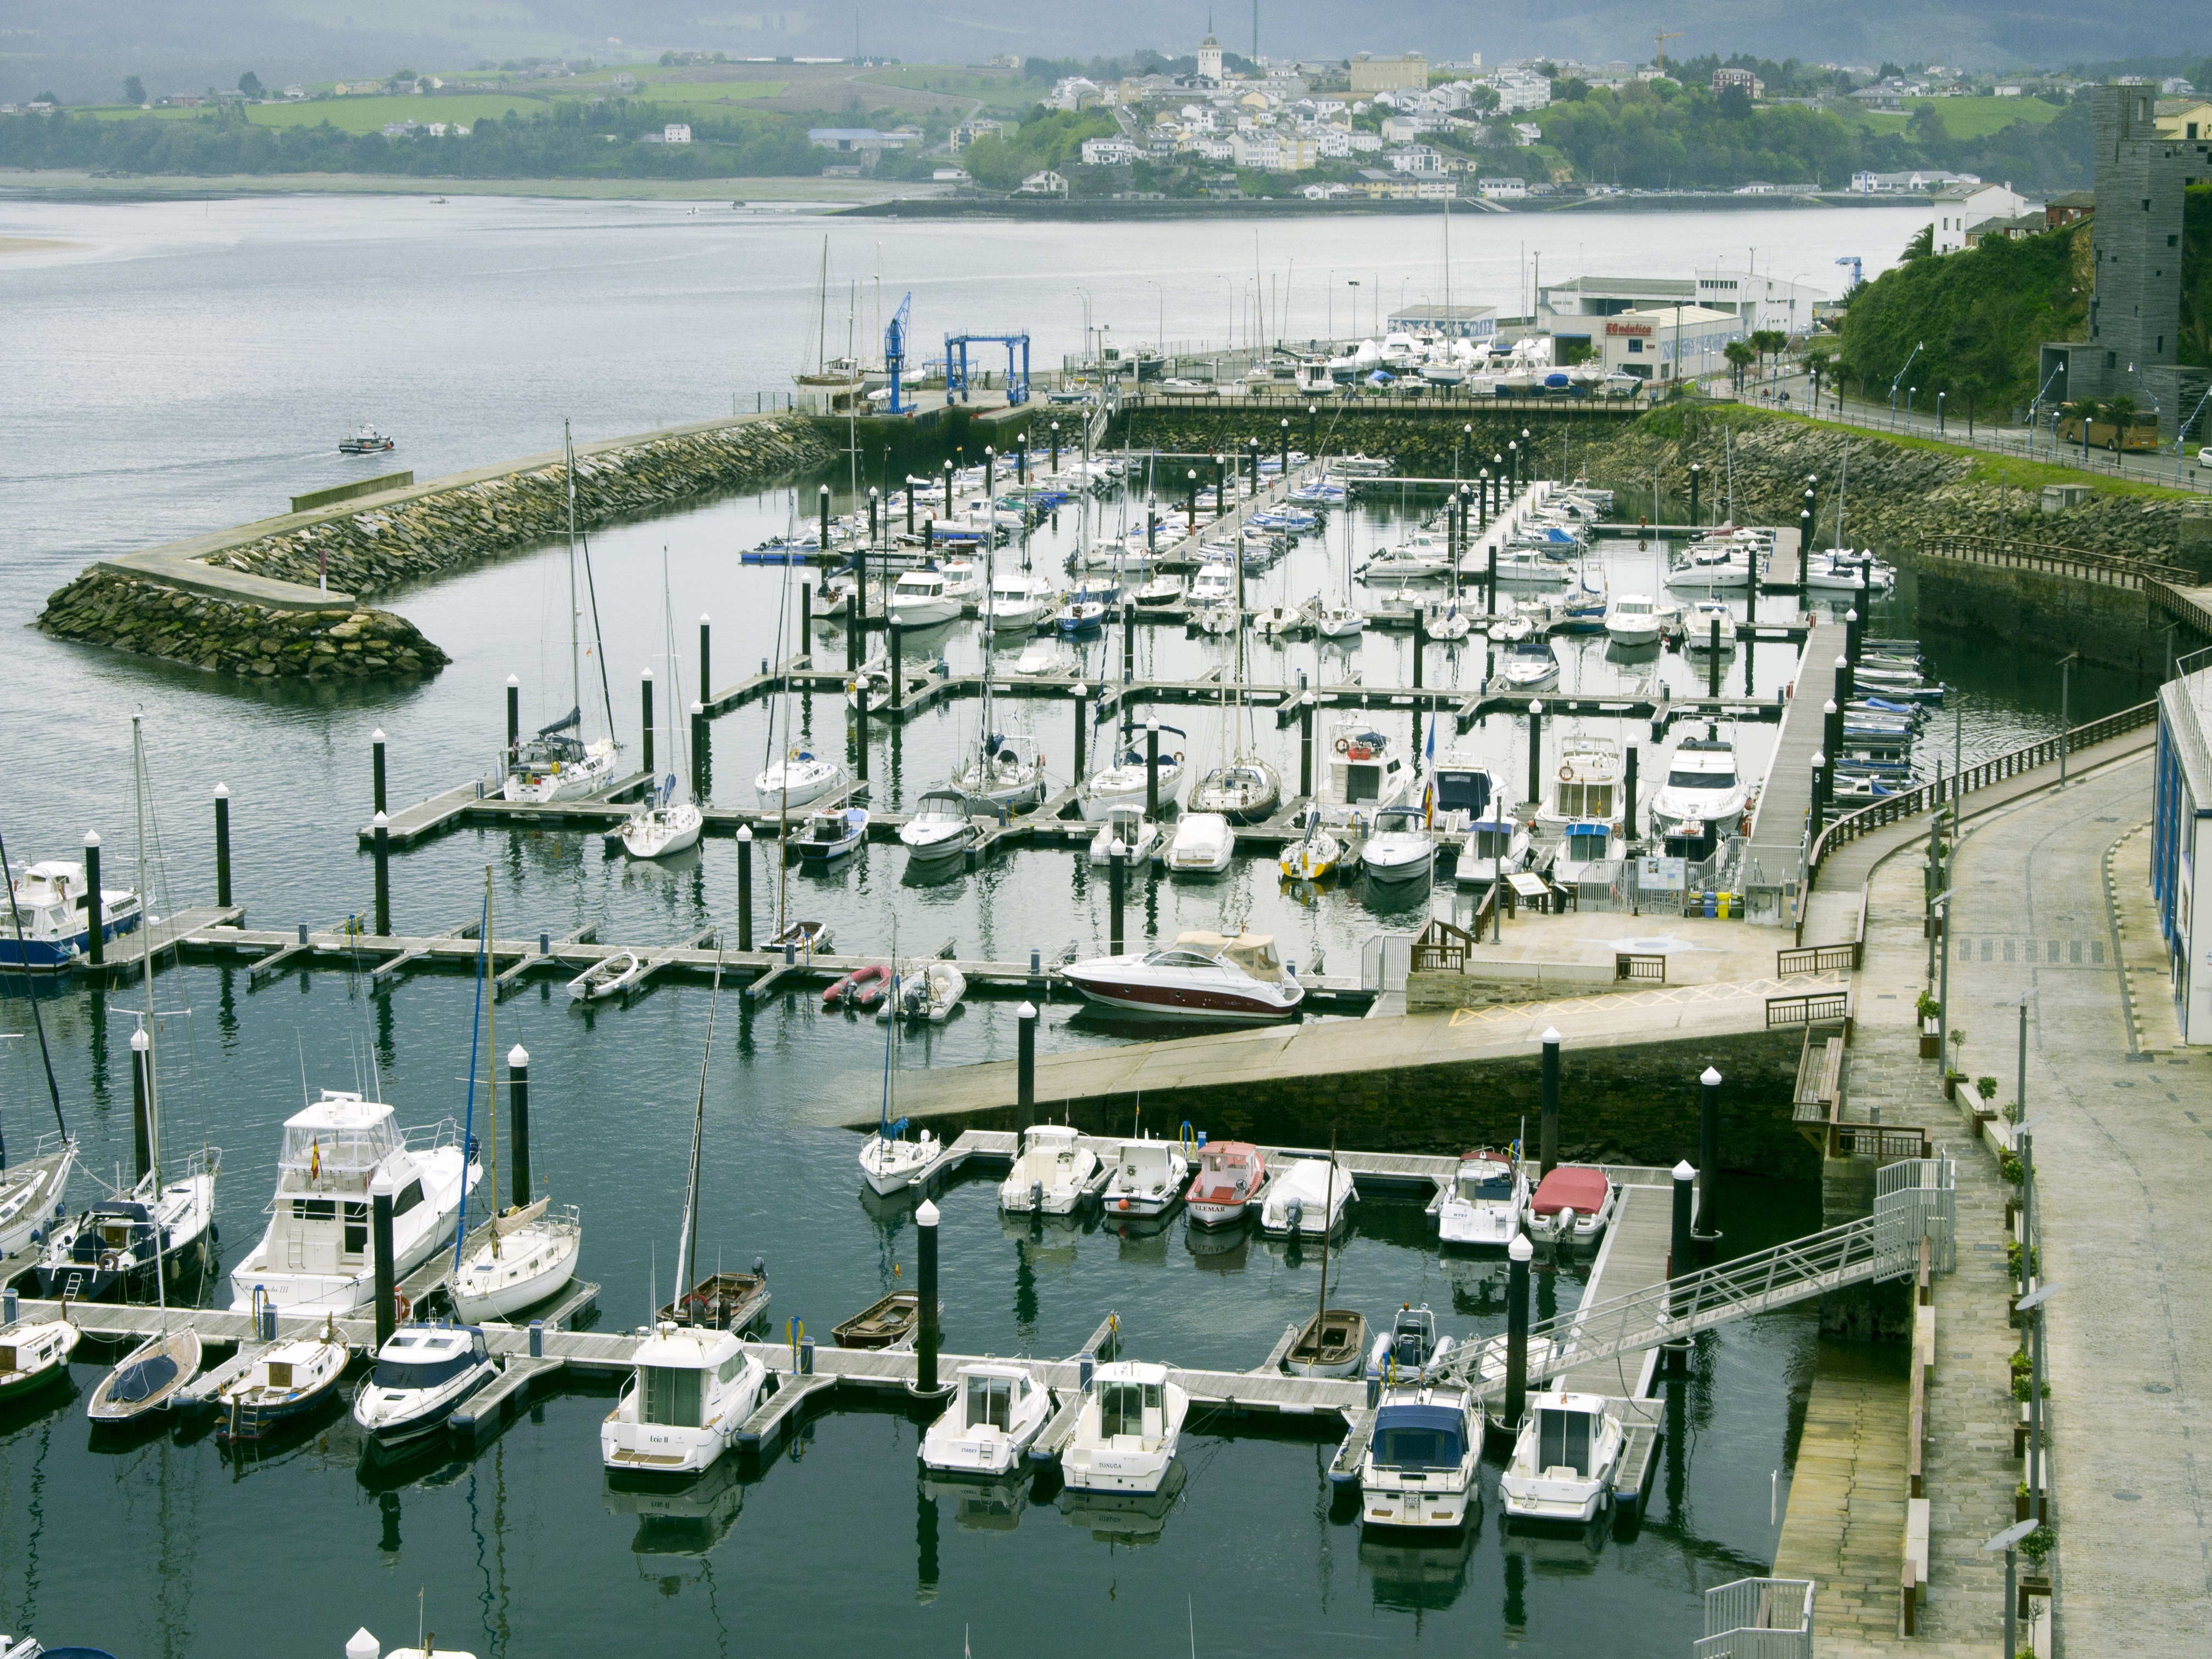
sea, dock, vehicle, bay, harbor, marina, port, waterway, infrastructure, boats, channel, ribadeo, aerial photography